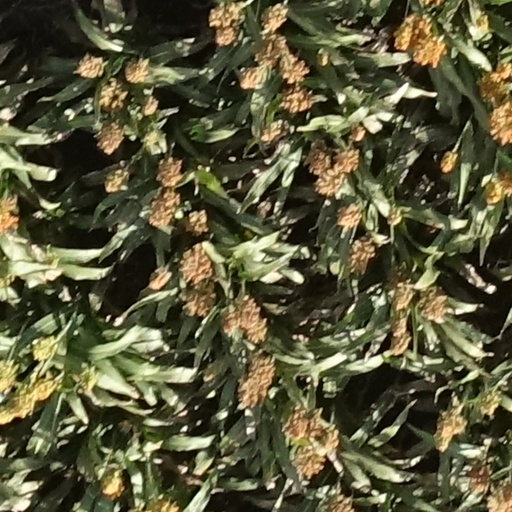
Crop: sorghum